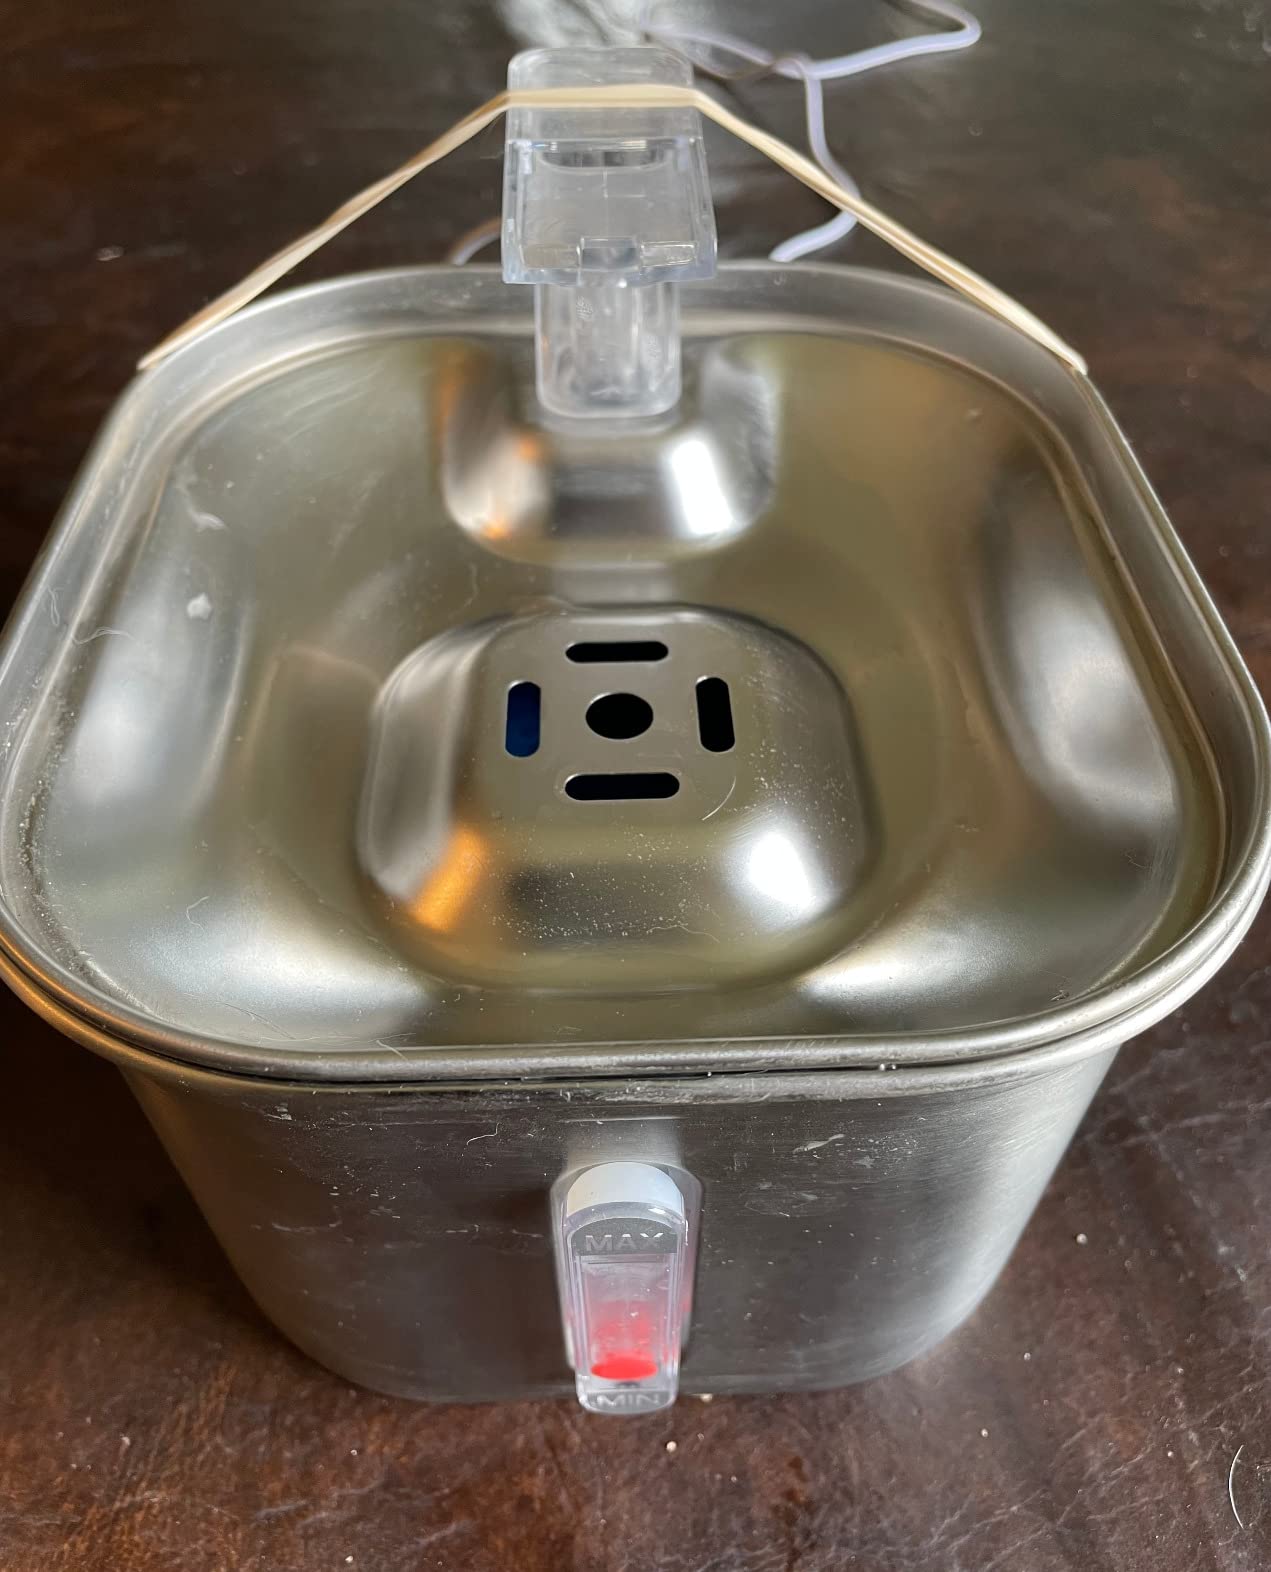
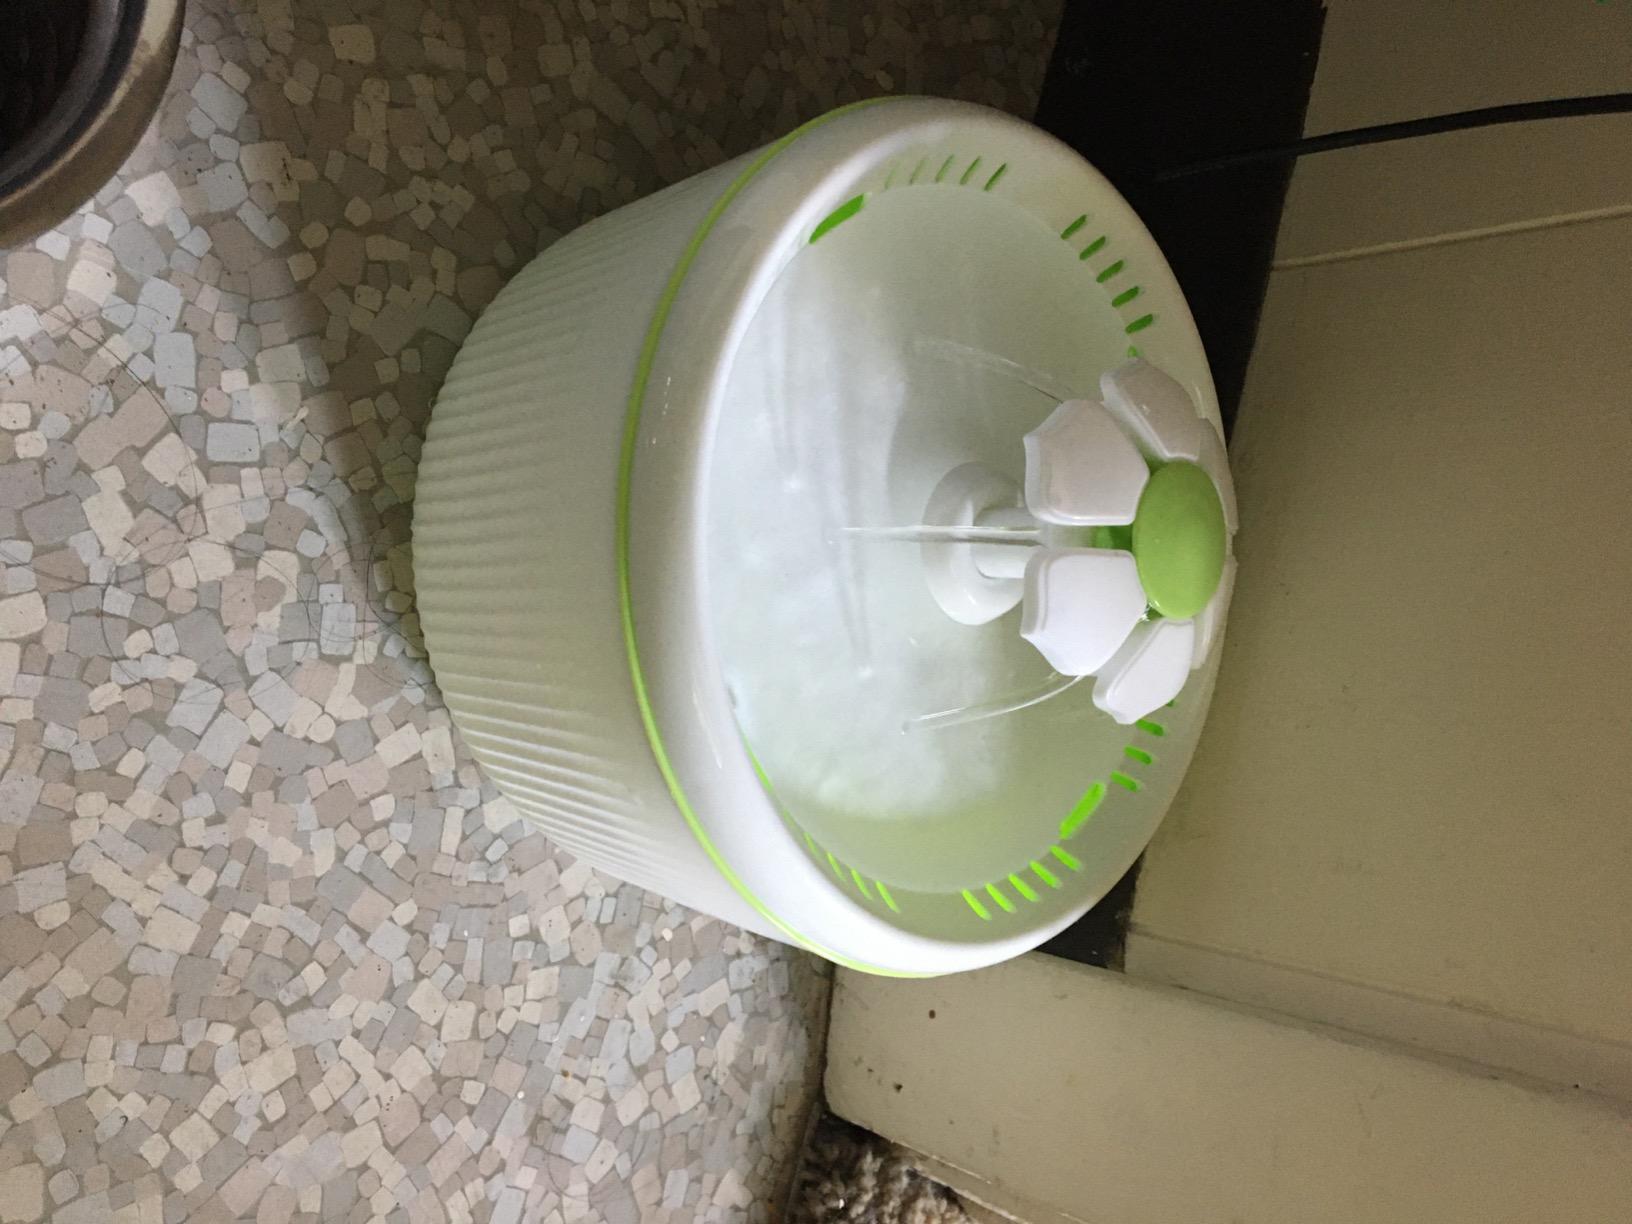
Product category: items_bowl
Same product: no